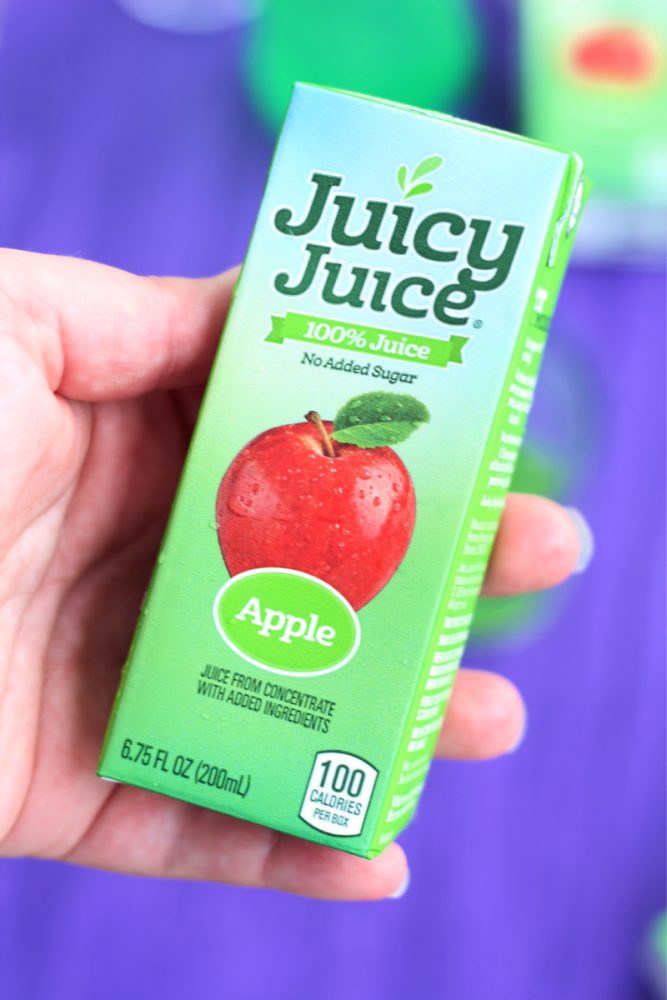
Waste category: cardboard